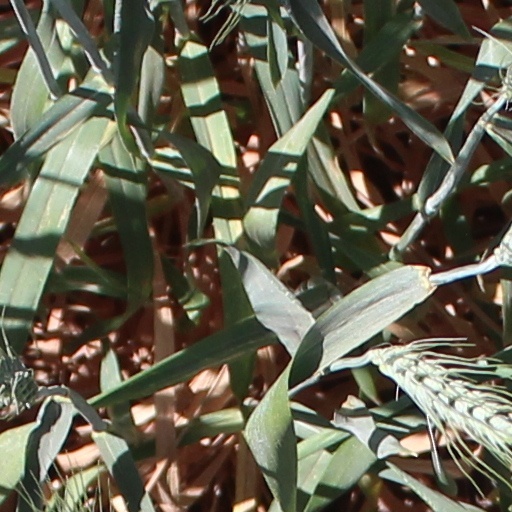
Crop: wheat